Calvert expedition

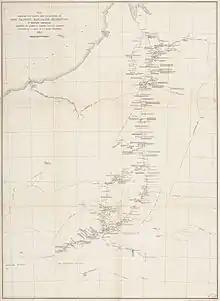
1902 map of the expedition's trajectory

The expedition departed Mullewa in Western Australia on 13 June 1896, heading north towards the Fitzroy River in the West Kimberley. By 21 July, they had reached the limits of previously explored territory and known water supplies. In early August, they were advancing into the Great Sandy Desert and having problems with the availability of water and with camels falling sick through the consumption of poisonous plants. In October, Charles Wells and Jones left to make a side journey towards the north-west, intending to rejoin the others later. On 9 November, the main party reached the track from Derby to the Fitzroy Crossing, and Quanbun Station on 13 November. Concern for the two missing members of the expedition led to a series of search parties, with their mummified bodies eventually being found on 27 May 1897. Jones' diary, found with his body, indicated that they had died from extreme heat and lack of water on about 21 November 1896 while following in the tracks of the main party. The bodies were returned to Adelaide, where a state funeral was held for them on 18 July 1897.